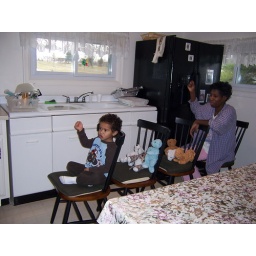
Ian makes a train in the kitchen with Aunt Deb.